Ray Anderson (athletic director)

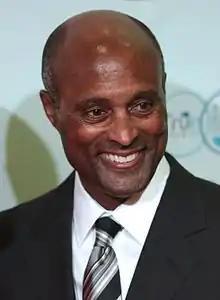
Anderson in 2017

Ray Anderson is the former athletic director and current professor of law at Arizona State University. He graduated from Stanford University, where he lettered in football and baseball, and Harvard Law School.